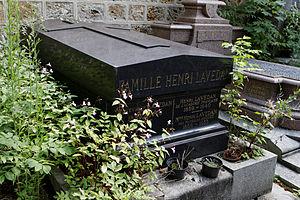
Sépulture du journaliste et auteur dramatique Henri Lavedan (1859-1940), son épouse Mathilde Auguez (1868-1955) et leur fille Geneviève Lavedan (1886-1906).
Henri Lavedan, né le 9 avril 1859 à Orléans et mort le 4 septembre 1940 à Écaquelon, est un journaliste et auteur dramatique français.
Pauline Mathilde Lucie Auguez de Montalant, née le 28 mars 1868 à Amiens et morte le 18 juillet 1955 à Paris 6ᵉ, est une chanteuse lyrique soprano française.